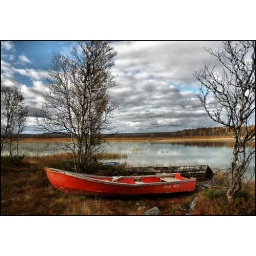
Red boat by the little mountain lake